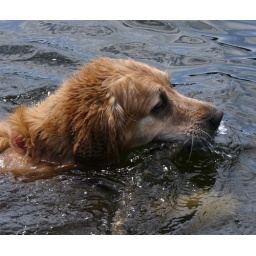
Loving the lake water in Michigan